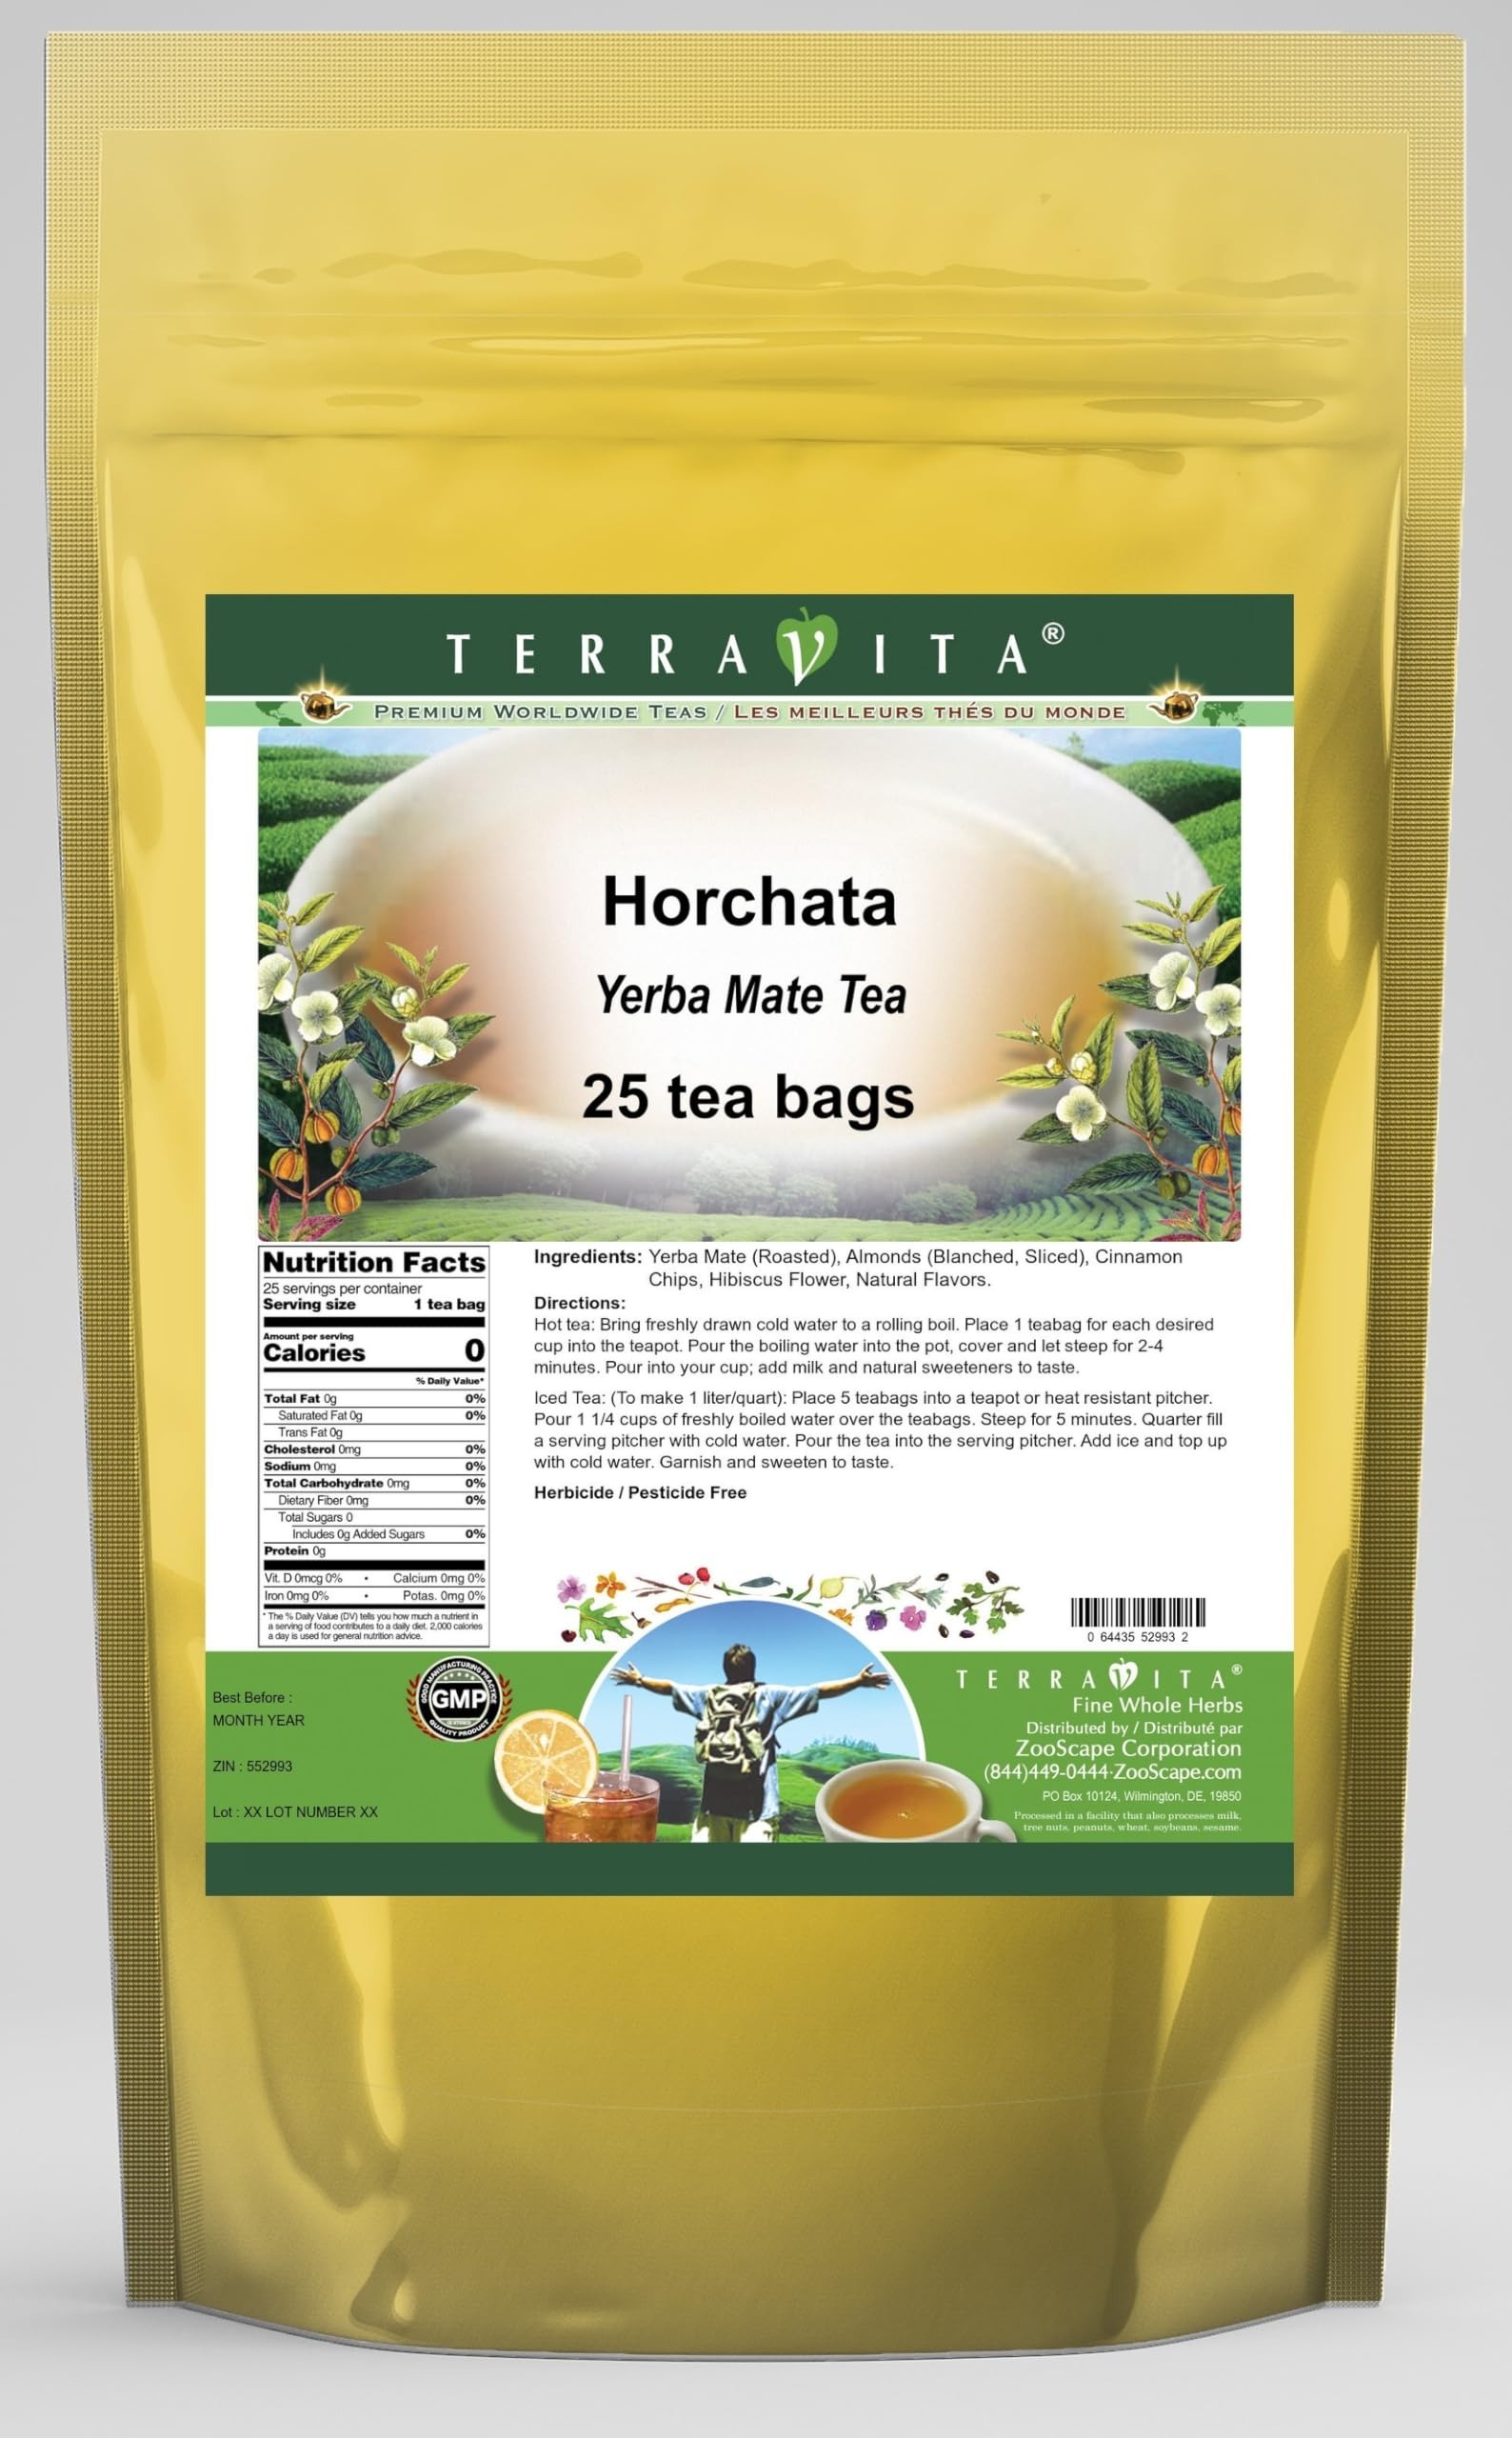
Item Name: Horchata Yerba Mate Tea (25 tea bags, ZIN: 552993)
Bullet Point 1: Our Horchata Yerba Mate tea is a scrumptuous all-natural flavored Yerba Mate coffee substitute with Almonds, Cinnamon Chips and Hibiscus Flower that will refresh you with its terrific taste! You will enjoy the earthy and acidity-free Horchata aroma and flavor again and again! - Ingredients: Yerba Mate, Almonds, Cinnamon Chips, Hibiscus Flower and Natural Horchata Flavor.
Bullet Point 2: No fillers.
Bullet Point 3: Manufacturer: TerraVita
Bullet Point 4: Size: 25 tea bags
Bullet Point 5: Yerba Mate Tea Bags - Packed in a convenient upright pouch!
Product Description: Our Horchata Yerba Mate tea is a scrumptuous all-natural flavored Yerba Mate coffee substitute with Almonds, Cinnamon Chips and Hibiscus Flower that will refresh you with its terrific taste! You will enjoy the earthy and acidity-free Horchata aroma and flavor again and again! - Ingredients: Yerba Mate, Almonds, Cinnamon Chips, Hibiscus Flower and Natural Horchata Flavor. - Hot tea brewing method: Bring freshly drawn cold water to a rolling boil. Place 1 teabag for each desired cup into the teapot. Pour the boiling water into the pot, cover and let steep for 2-4 minutes. Pour into your cup; add milk and natural sweeteners to taste. - Iced tea brewing method: (To make 1 liter/quart): Place 5 teabags into a teapot or heat resistant pitcher. Pour 1 1/4 cups of freshly boiled water over the teabags. Steep for 5 minutes. Quarter fill a serving pitcher with cold water. Pour the tea into the serving pitcher. Add ice and top up with cold water. Garnish and sweeten to taste. - TerraVita is an exclusive line of premium-quality, natural source products that use only the finest, purest and most potent ingredients found around the world. TerraVita is hallmarked by the highest possible standards of purity, potency, stability and freshness. All of our products are prepared with the highest elements of quality control, from raw materials through the entire manufacturing process, up to and including the moment that the bottles or bags are sealed for freshness and shipped out to you. Our highest possible standards are certified by independent laboratories and backed by our personal guarantee. - TerraVita exists to meet and ensure your family's health and wellness without the harmful effects of chemicals and health products. We strive to make all of our products affordable and reliable and
Value: 25.0
Unit: Count

Price: 19.6